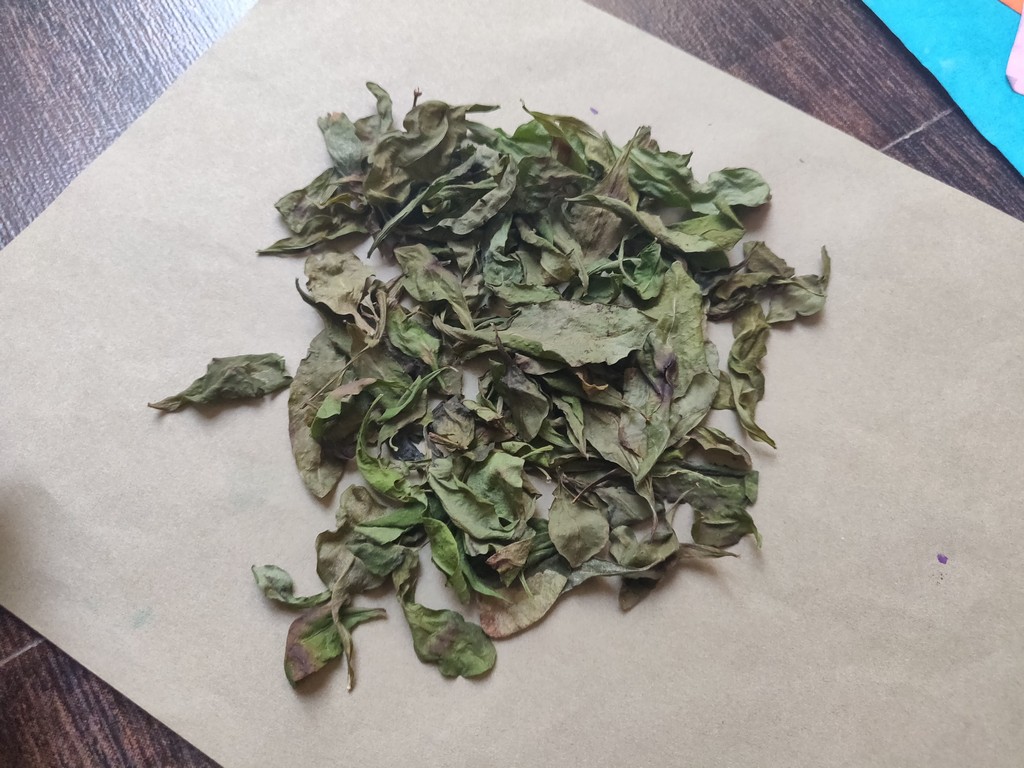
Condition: Dried
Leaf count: multiple
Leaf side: unknown